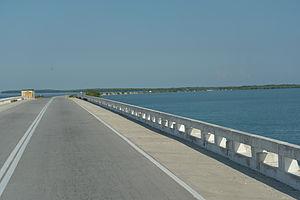
route de 50km au milieu de mangroves
Cayo Santa Maria est une île située au nord de Cuba dans l'archipel Jardines del Rey.